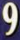
Number: 9